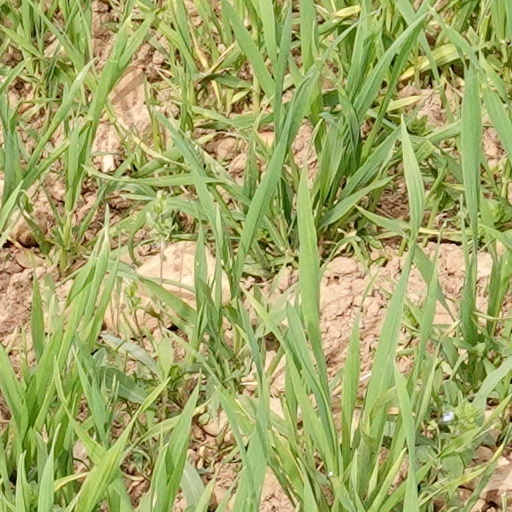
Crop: wheat